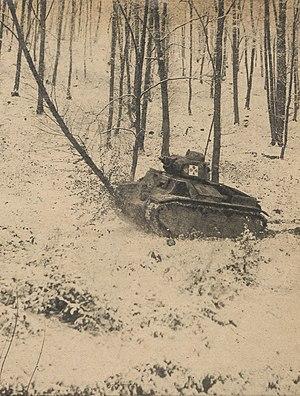
LES CHARS D'ASSAUT sont parfois conciliants et routiniers, et ils suivent alors docilement les voies et les chemins, même forestiers, dont leurs chenilles s'accommodent fort bien
Le 507ᵉ RCC est un régiment de chars de combat ayant combattu lors des Première et Seconde Guerres mondiales.